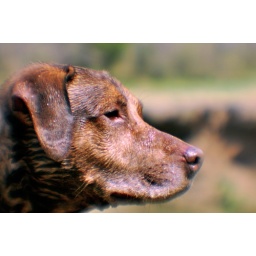
teh Bosco has a wet head from swimming in the river